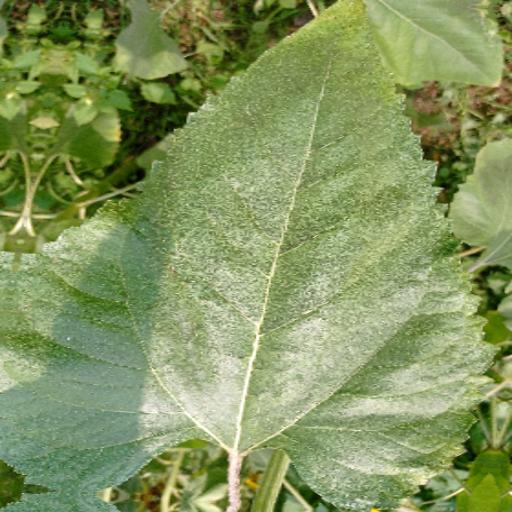
Label: Fresh_leaf